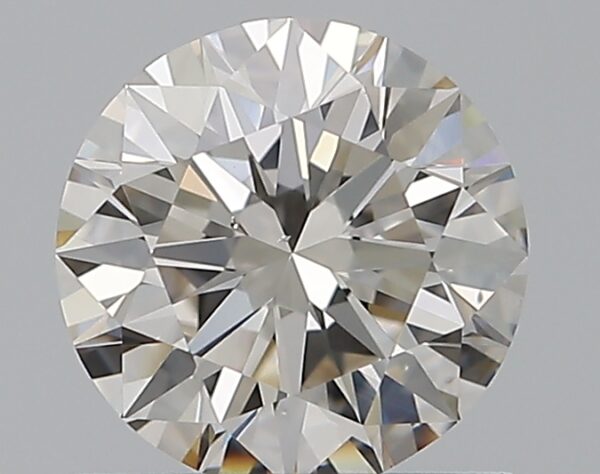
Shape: round
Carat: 0.9
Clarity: SI1
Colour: I
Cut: EX
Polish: EX
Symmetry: EX
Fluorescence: M
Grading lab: GIA
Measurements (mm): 6.16 x 6.19 x 3.83